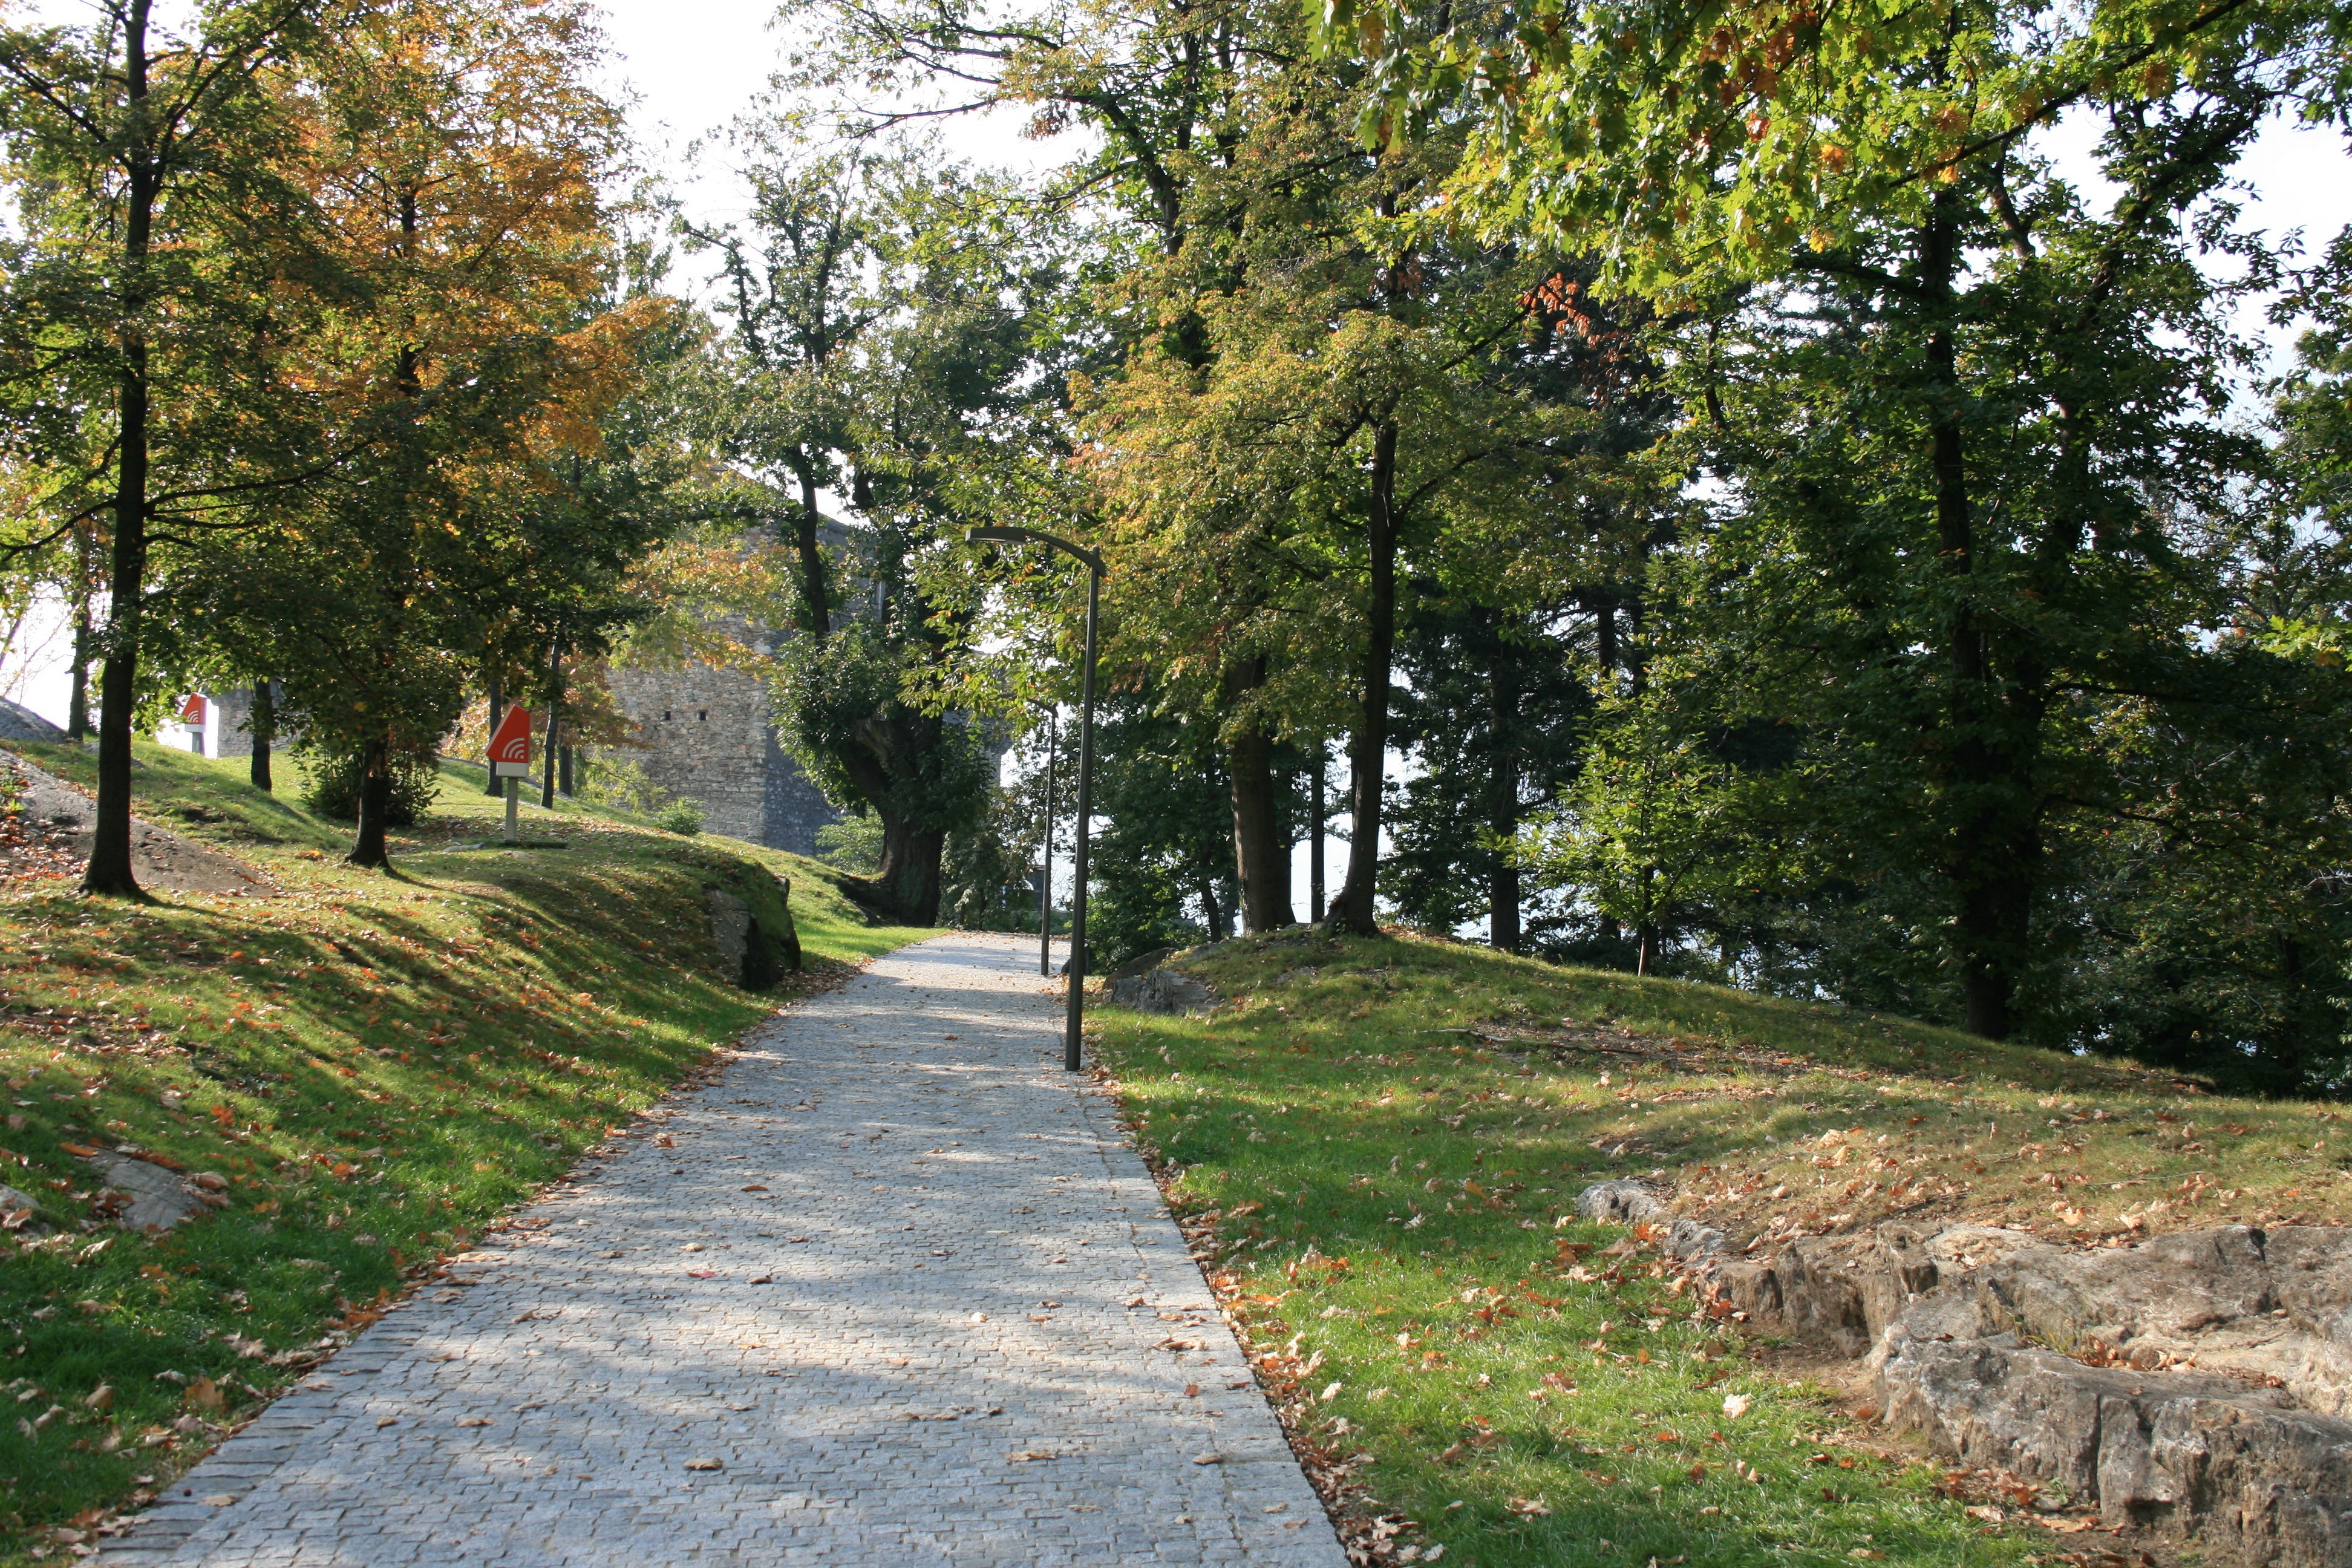
landscape, tree, nature, path, grass, plant, sky, road, trail, house, leaf, sidewalk, walkway, recreation, autumn, park, trees, switzerland, estate, away, bellinzona, ticino, road surface, land lot